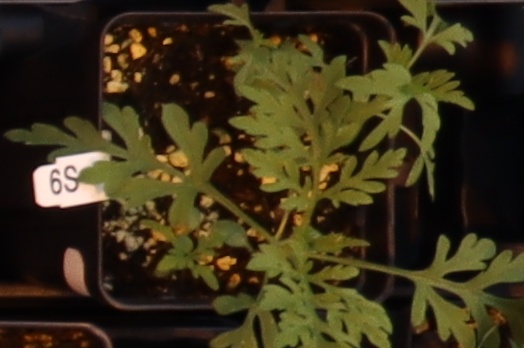
Label: Ragweed